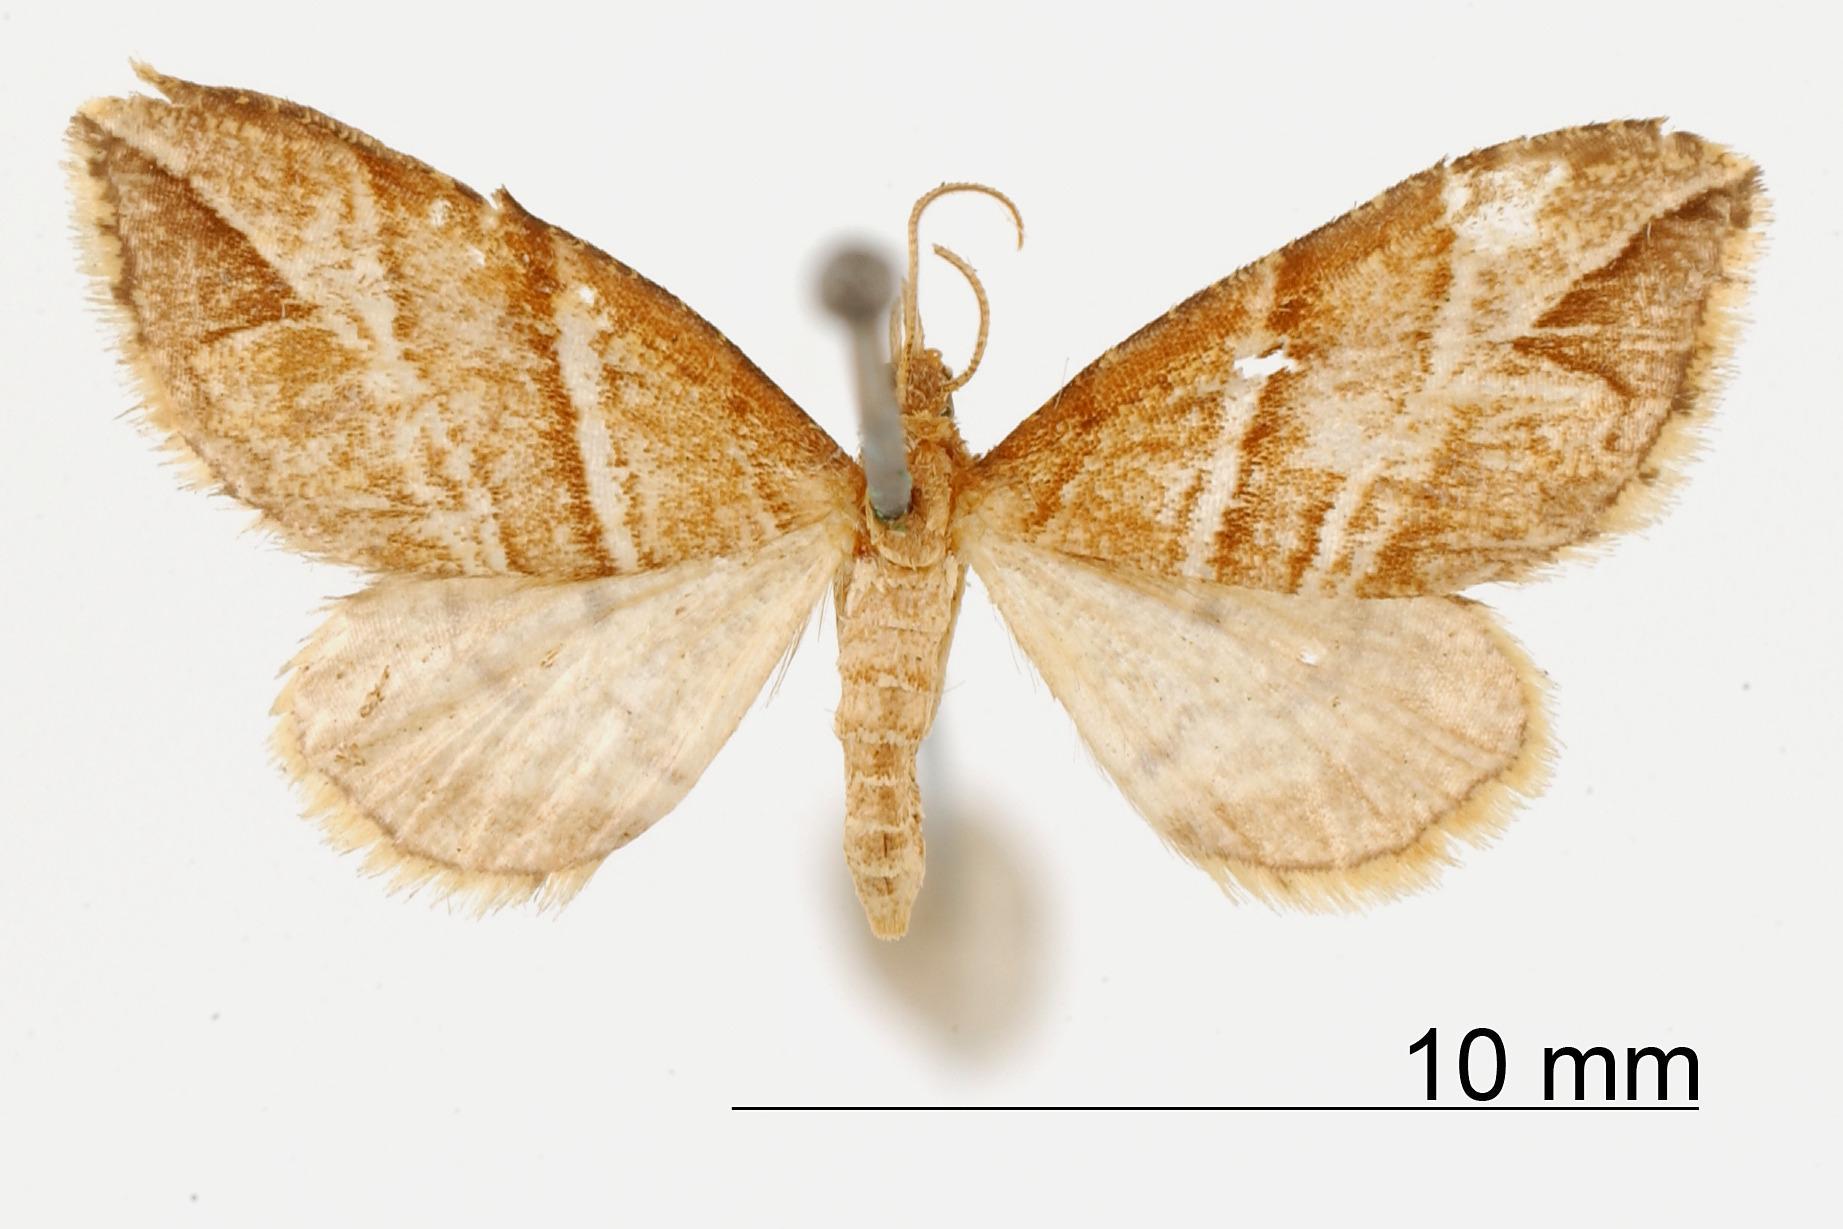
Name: Psaliodes claudiaria
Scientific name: Psaliodes claudiaria Schaus, 1912
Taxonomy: Animalia, Arthropoda, Insecta, Lepidoptera, Geometridae, Larentiinae
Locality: Juan Vinas, Costa Rica